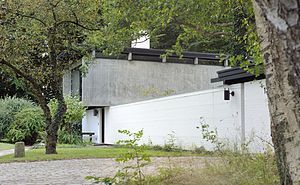
Fredede bygninger i Aarhus Kommune
Højen 13, Brabrand This is a photo of a listed building in Denmark, number 751-200749-3 in the Heritage Agency of Denmark database for Listed Buildings.
Denne liste over fredede bygninger i Aarhus Kommune viser alle fredede bygninger i Aarhus Kommune, bortset fra kirker. Listen bygger på data fra Kulturarvsstyrelsen.